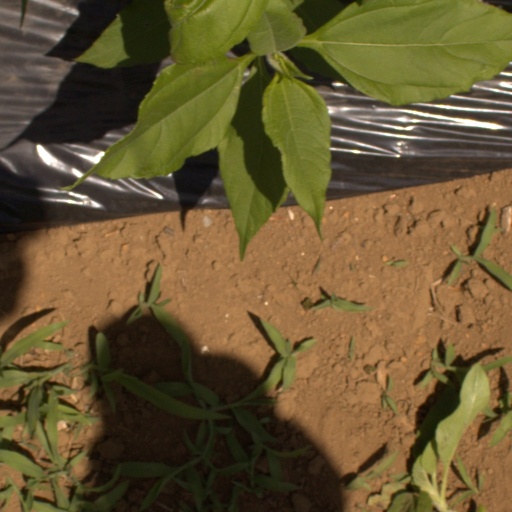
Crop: Jerusalem artichoke